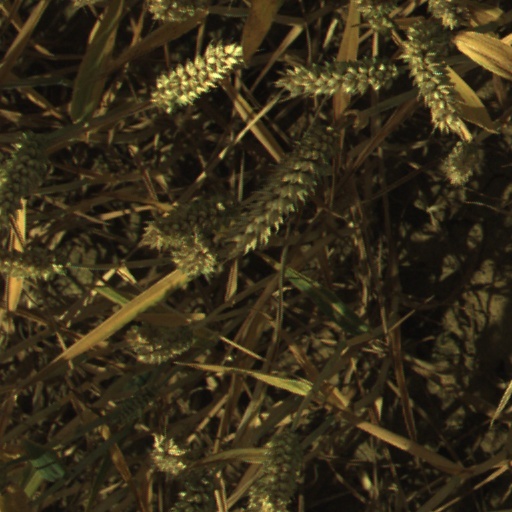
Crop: wheat